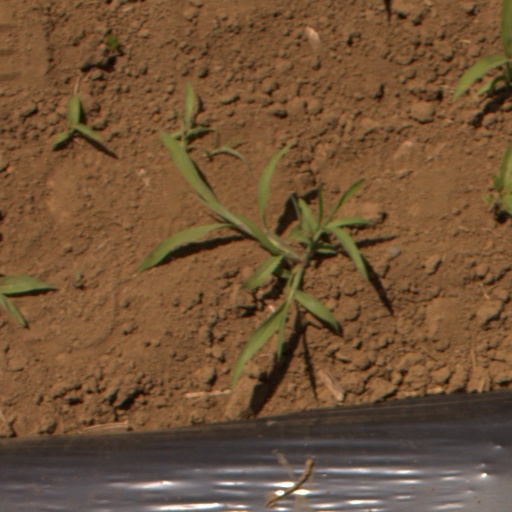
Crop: Jerusalem artichoke